Yuliy Firtsak

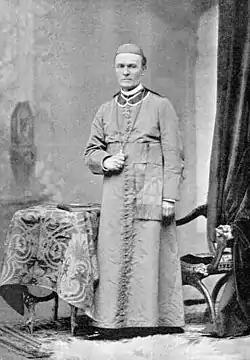
Bishop Yuliy Firtsak

Yuliy Firtsak (22 August 1836 – 1 June 1912) was a Ruthenian Greek Catholic hierarch. He was bishop of the Ruthenian Catholic Eparchy of Mukacheve from 1891 to 1912.